Cabra Dominican College

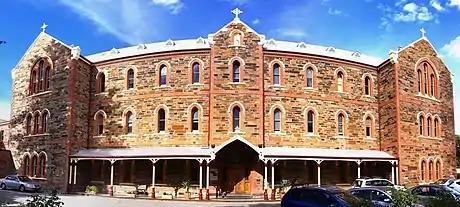

Since the establishment of the College, the "Veritas Magazine" has been printed annually and distributed to staff, families, and old scholars at the end of every year. "Veritas" captures a snapshot of the College for that year incorporating contributions from staff and students.